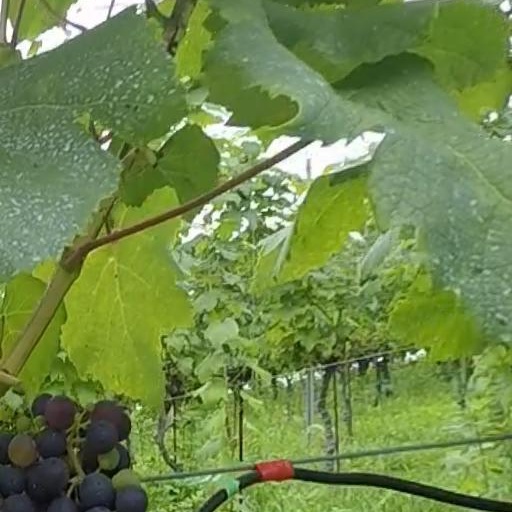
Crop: grape